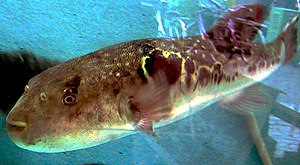
Japansk kuglefisk
Takifugu rubripes
Takifugu rubripes
Japansk kuglefisk er en slægt af kuglefisk-familien, der lever mellem 45° nordlig bredde og 45° sydlig bredde, dog primært i saltvand.